2000 Spanish Grand Prix

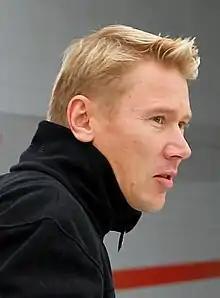
Mika Häkkinen (pictured in 2006) took his first victory of the season in the race.

Häkkinen made a better start than Michael Schumacher, who steered right across the circuit to block Häkkinen's path on the outside when the race began. Consequence, Häkkinen was unable to make a strong challenge to Michael Schumacher while braking for Elf corner. Ralf Schumacher got away quickly, passing Coulthard and the slow-starting Barrichello for third. Ralf Schumacher collided with the rear of Häkkinen's car on a large amount of dust as it exited the first right-hand turn, sending Häkkinen slightly sideways. Both drivers were able to continue, with Häkkinen ahead of Ralf Schumacher by being on the inside for the next left-hand turn. By the end of the first lap, Button had moved up from eleventh to ninth, while Irvine had dropped three places. Diniz retired after spinning into the gravel after driving onto dirt on the outside of turn three. At the conclusion of lap one, the top six drivers were Michael Schumacher, Häkkinen, Ralf Schumacher, Coulthard, Barrichello, and Villeneuve.